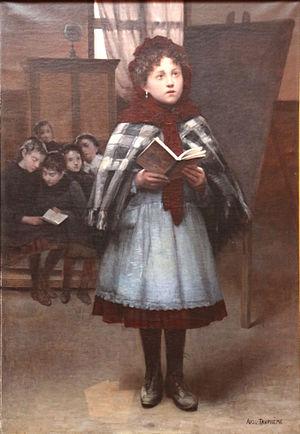
Auguste Joseph Truphème né le 23 janvier 1836 à Aix-en-Provence et mort le 11 juin 1898 à Paris est un peintre français.